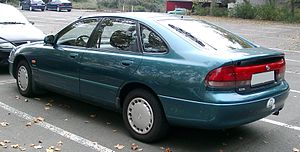
Mazda 626 / 626/Capella/Cronos (Ẽfini MS6 GE, 1991−1997)
Mazda 626 var en personbilsmodel fra den japanske bilfabrikant Mazda, som var baseret på den japanske Mazda Capella.